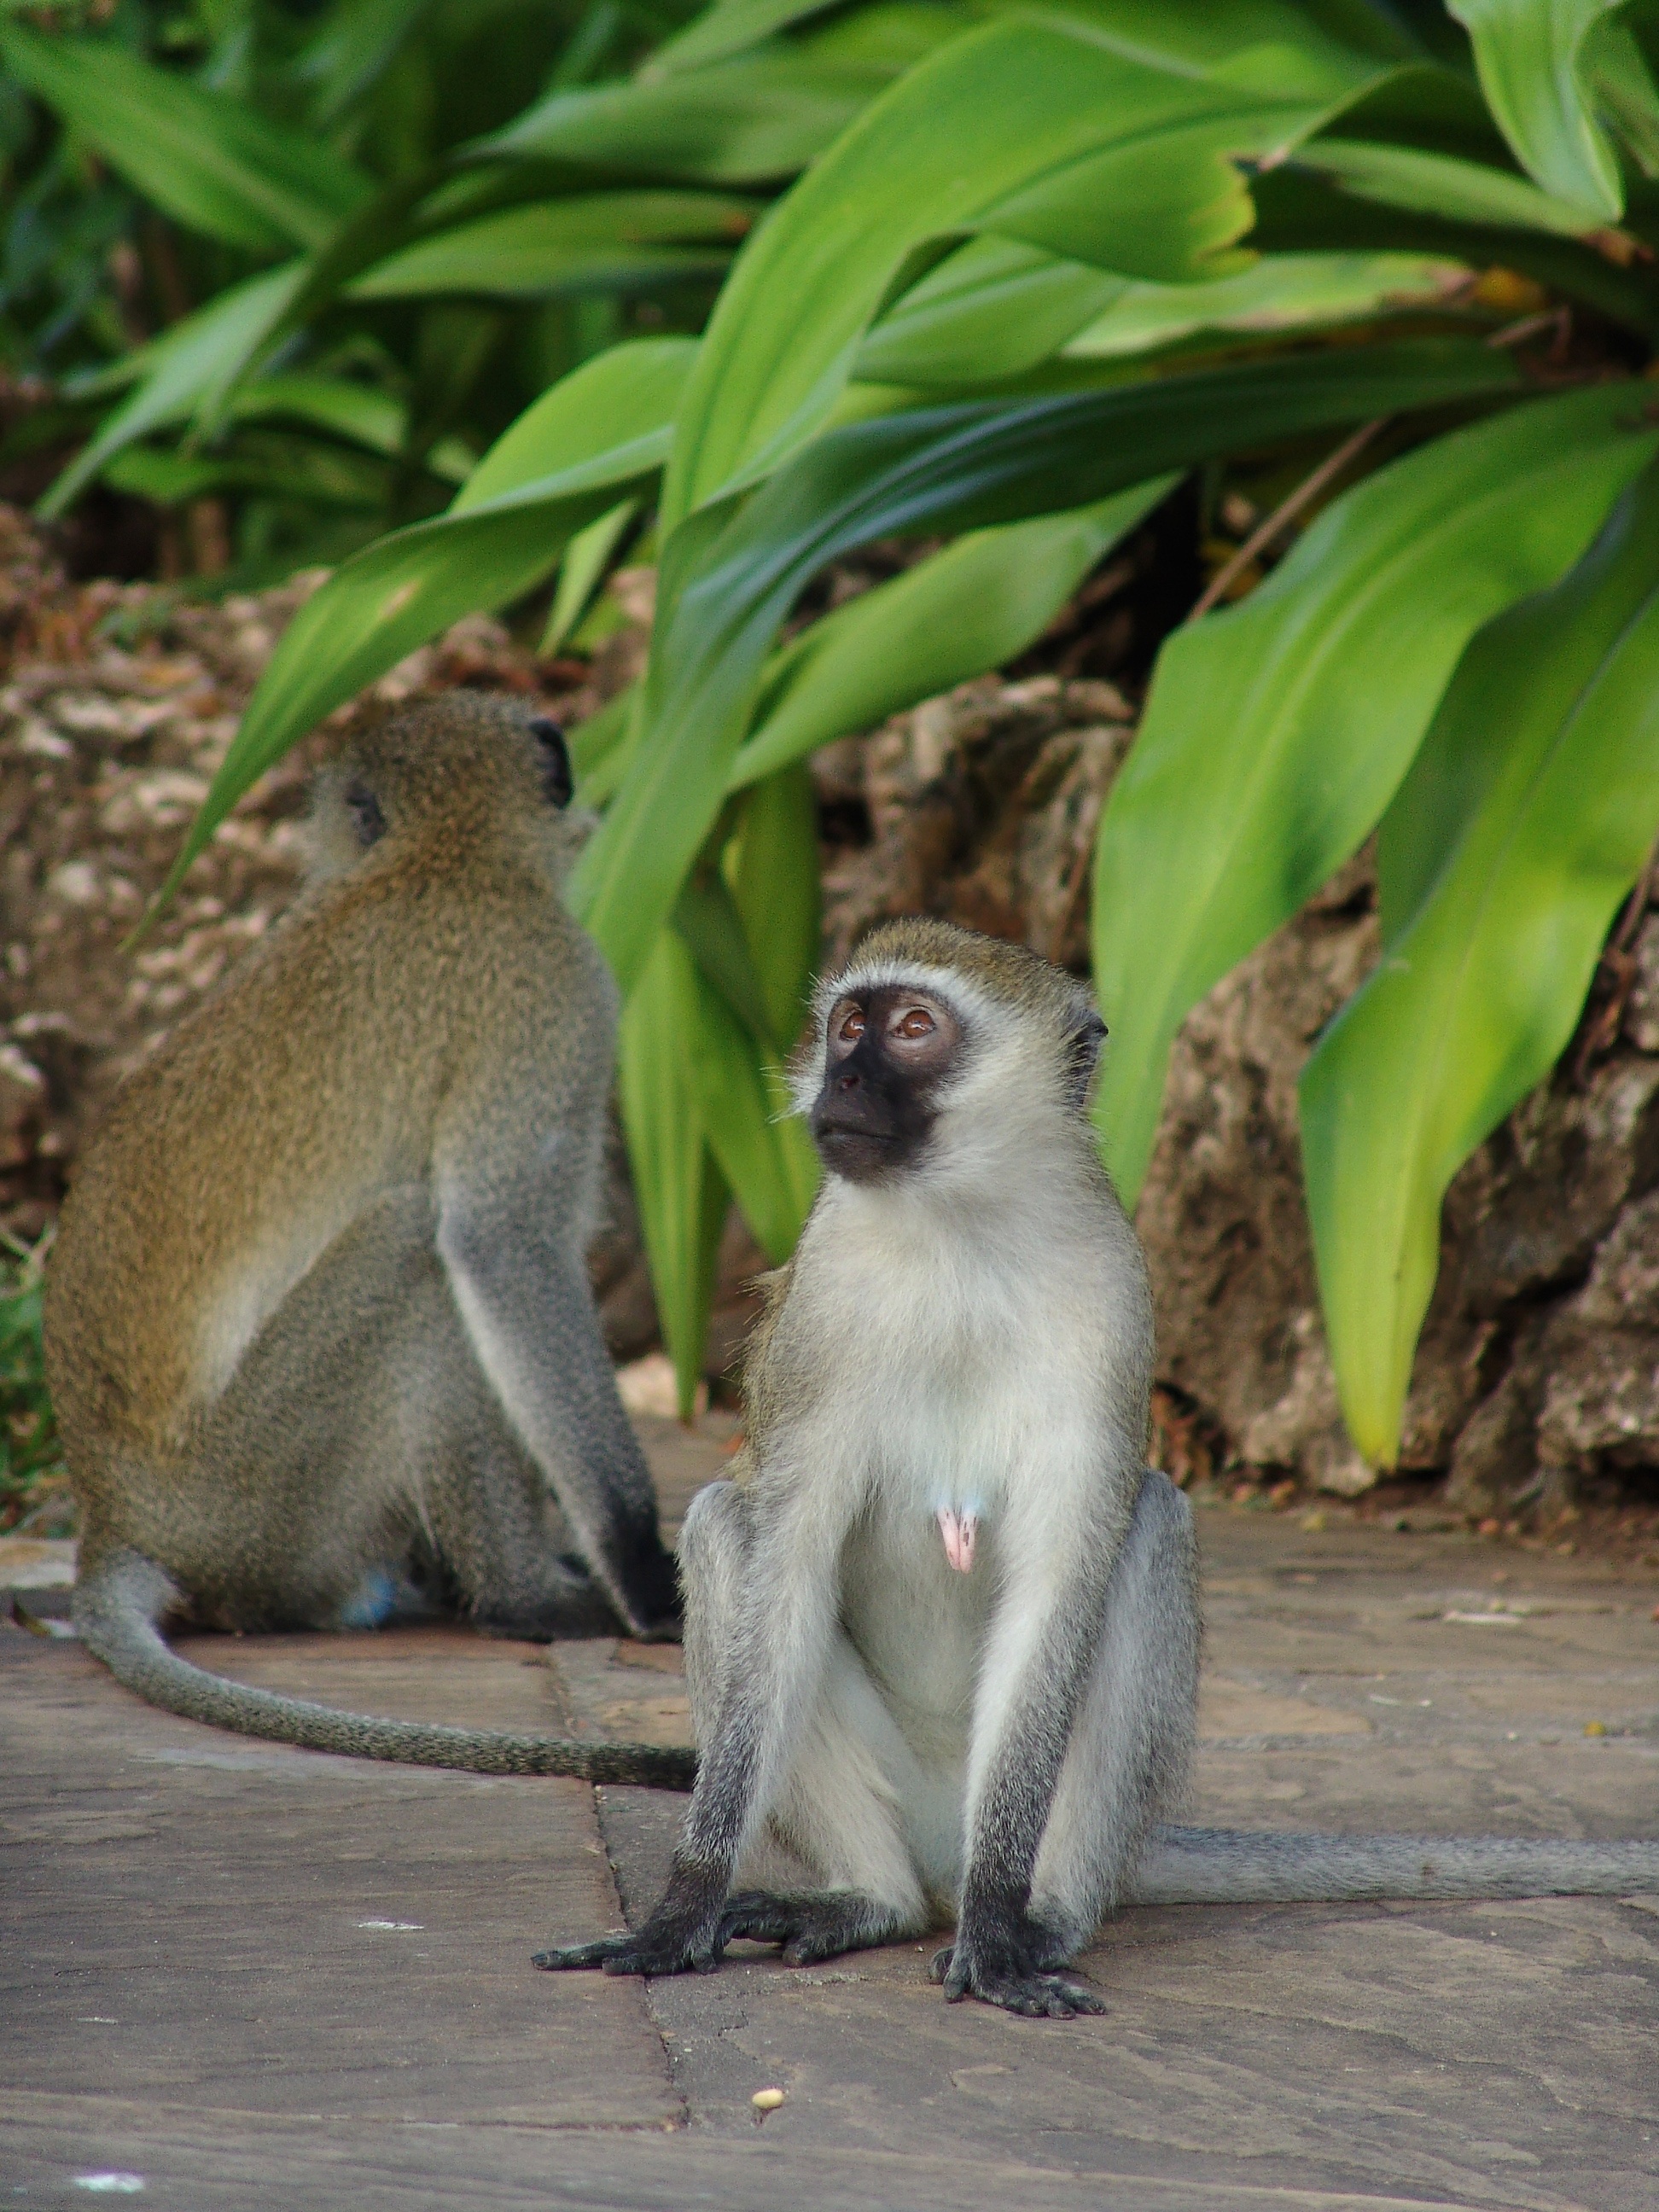
wildlife, zoo, africa, mammal, monkey, fauna, primate, vertebrate, kenya, old world monkey, makake